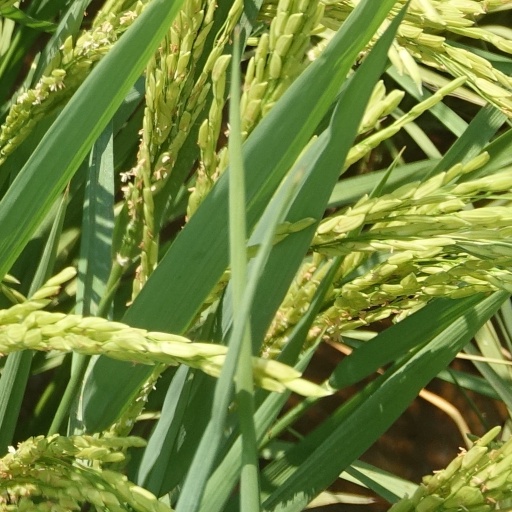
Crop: rice